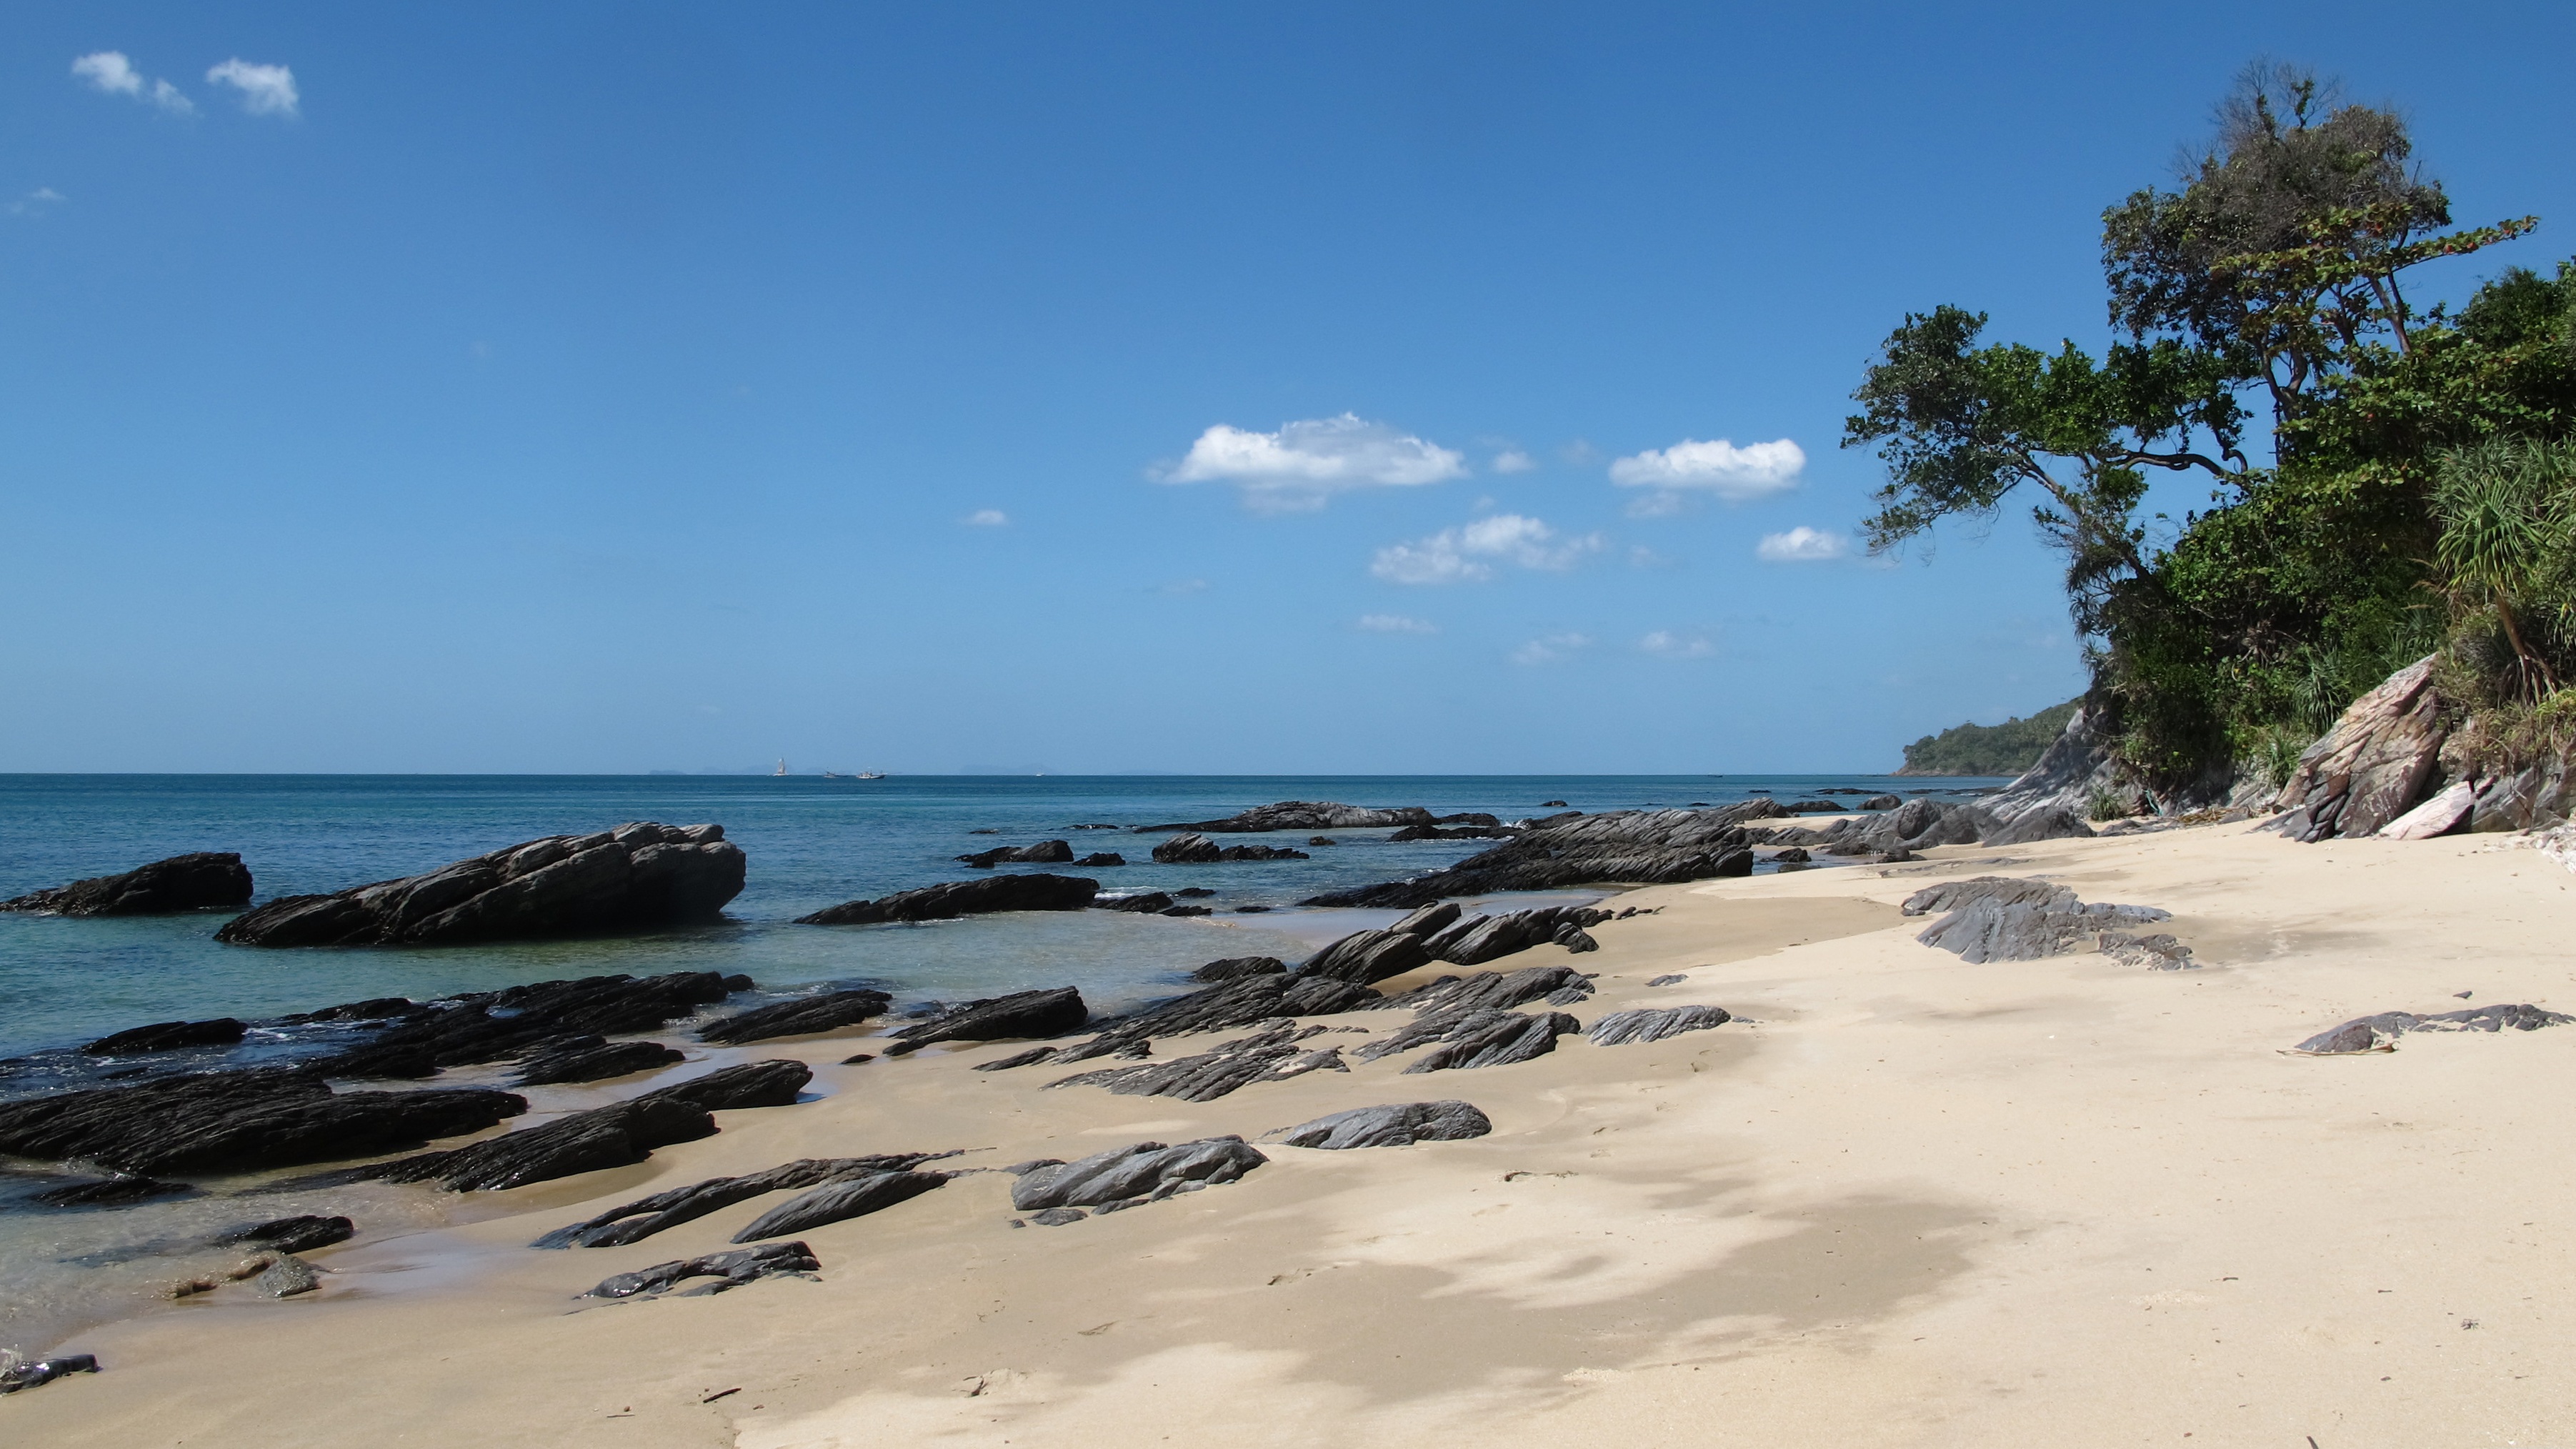
beach, sea, coast, sand, rock, ocean, white, shore, wave, vacation, cove, paradise, bay, terrain, material, body of water, cape, wind wave